NERVA

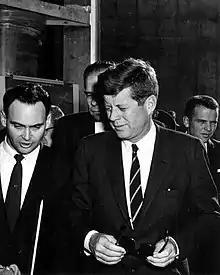
President John F. Kennedy (right) visits the Nuclear Rocket Development Station on 8 December 1962 with Harold Finger (left) and Glenn Seaborg (behind)

By 1957, the Atlas missile project was proceeding well, and the need for a nuclear upper stage had all but disappeared. On 2 October 1957, the AEC proposed cutting its budget. Two days later, the Soviet Union launched Sputnik 1, the first artificial satellite. This surprise success fired fears and imaginations around the world. It demonstrated that the Soviet Union had the capability to deliver nuclear weapons over intercontinental distances, and contested cherished American notions of military, economic and technological superiority. This precipitated the Sputnik crisis, and triggered the Space Race. President Dwight D. Eisenhower responded by creating ARPA to oversee military rocket and technology development, and the National Aeronautics and Space Administration (NASA) to direct civilian rocket development. NASA absorbed NACA as part of its formation, along with several former military programs.